Robert Pires

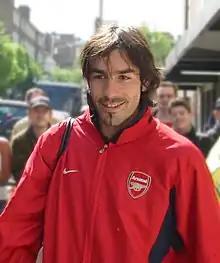
Pires spent six seasons at Arsenal

Pires was signed by Arsenal for £6 million in 2000, after stiff competition from Real Madrid and Juventus, replacing Marc Overmars, who had left for Barcelona for a record £25 million. He made his debut as a substitute against Sunderland on 19 August 2000. Initially, Pires' form was indifferent, and some people criticised him after his comments that the English game was too physical. However, he slowly began to regain the form he had shown at Metz, scoring a superb solo goal in October 2000, his first for Arsenal, against Lazio in the 2000–01 Champions League. Days later he scored his first league goal in a 2–1 win against West Ham United. During his time at Arsenal Pires had a habit of scoring against rivals Tottenham Hotspur, something he did on eight occasions. The first of such occasions came in a league game on 31 March 2001 when Arsenal won 2–0. A week later he scored against Tottenham again, this time the winner in the FA Cup semi-finals. However, Arsenal went on to lose the Cup final to Liverpool 2–1; Pires set up Arsenal's goal for Freddie Ljungberg.